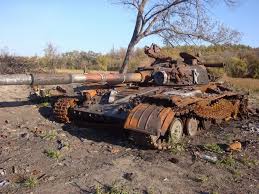
Label: Tank